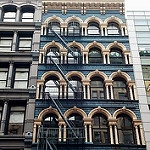
Label: buildings